Historic preservation

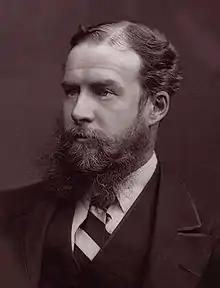
John Lubbock, MP was a moving force behind the implementation of the Ancient Monuments Protection Act 1882.

In 1790, Aubin-Louis Millin submitted a report to the Constituent Assembly regarding the demolition of the Bastille, using the term ""monument historique"". The idea of preserving sites linked to the Ancien régime and earlier circulated as a result, and under impetus of Talleyrand, the Assembly, on the 13th of October, created the "commission des monuments" whose function was to "study the fate of monuments, arts, and sciences." The following year, Alexandre Lenoir was appointed to create the Musée des Monuments français, which opened in 1795 and exhibited fragments of architecture Lenoir had saved and salvaged from destruction over the previous years. The museum was ultimately closed during the Restoration by Louis XVIII, and its collection was returned to the original owners and their families.